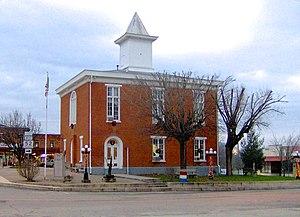
La ville américaine de Celina est le siège du comté de Clay, dans l’État du Tennessee. Lors du recensement de 2010, sa population s’élevait à 1 495 habitants.